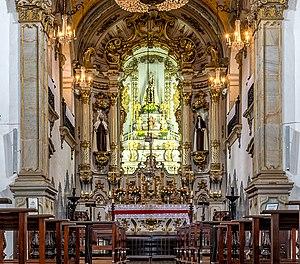
Mestre Ataíde de son vrai nom Manuel da Costa Ataíde, né le 18 octobre 1762 à Mariana au Brésil et mort le 2 février 1830 dans la même ville, est un sculpteur, enseignant, peintre, et décorateur brésilien.